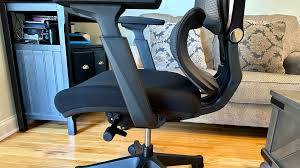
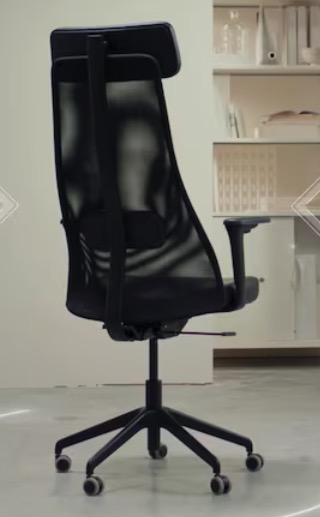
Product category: items_chair
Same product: no